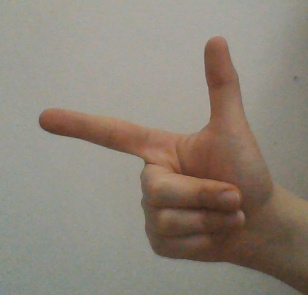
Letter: yaa